Multipass spectroscopic absorption cells

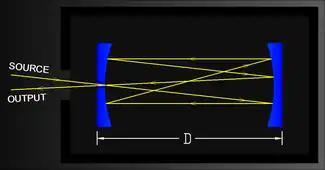
Herriott cell - Adjust D to change the number of passes

The Herriott cell first appeared in 1965 when Donald R. Herriott and Harry J. Schulte published "Folded Optical Delay Lines" while at Bell Laboratories. The Herriott cell is made up of two opposing spherical mirrors. A hole is machined into one of the mirrors to allow the input and output beams to enter and exit the cavity. Alternatively, the beam may exit through a hole in the opposite mirror. In this fashion the Herriott cell can support multiple light sources by providing multiple entrance and exit holes in either of the mirrors. Unlike the White cell, the number of traversals is controlled by adjusting the separation distance D between the two mirrors. This cell is also commonly used and has some advantages over the White cell: